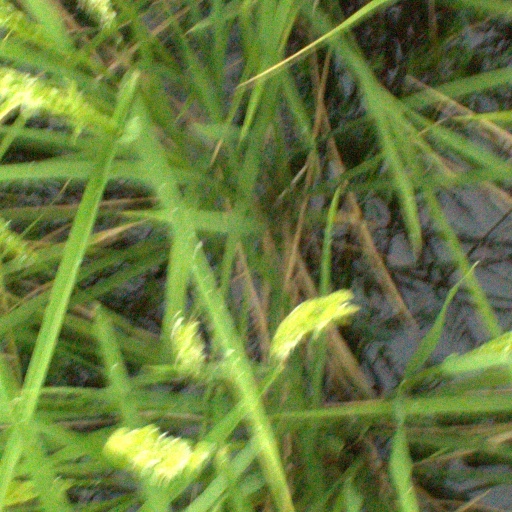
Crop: rice